Soundwave (Australian music festival)

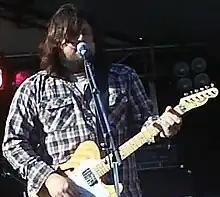
The Dear Hunter vocalist Casey Crescenzo performing at Soundwave in Melbourne 2008.

The 2008 Soundwave festival was headlined by The Offspring, along with Incubus and Killswitch Engage and was expanded to include dates in Melbourne and Adelaide, increasing the number of dates from three to five. The expanded Festival featured five stages compared to three the previous year.